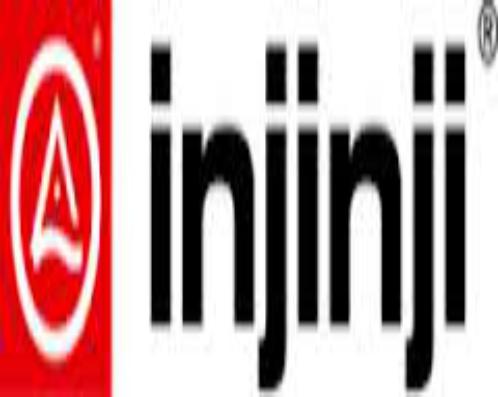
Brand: Injinji
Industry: Clothes